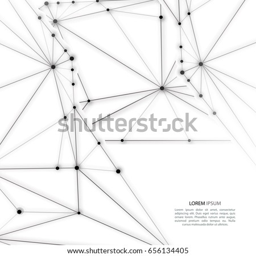
triangles gray and white abstraction on white background circling chaotically in a circle .